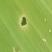
Crop: Maize
Condition: spodoptera-frugiperda-a